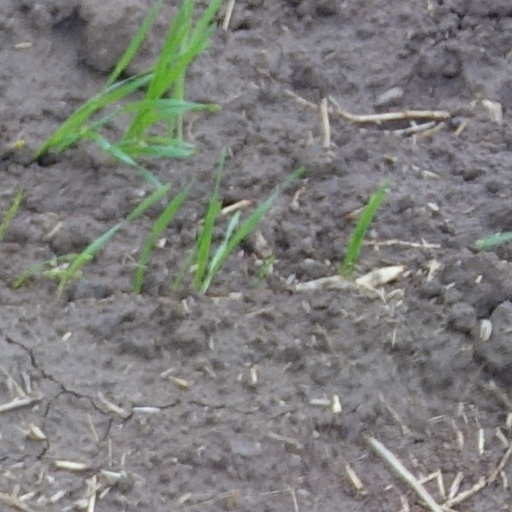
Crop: wheat